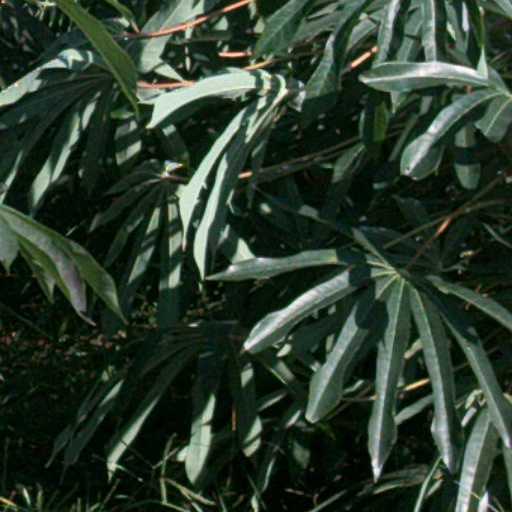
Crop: cassava